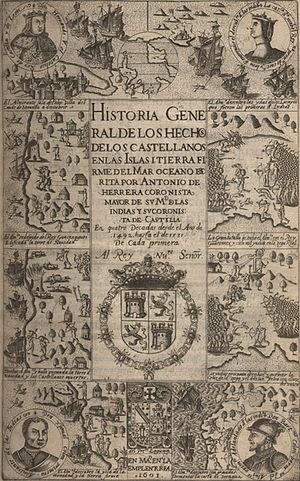
Antonio de Herrera y Tordesillas est un historien espagnol né à Cuéllar dans la province de Ségovie.